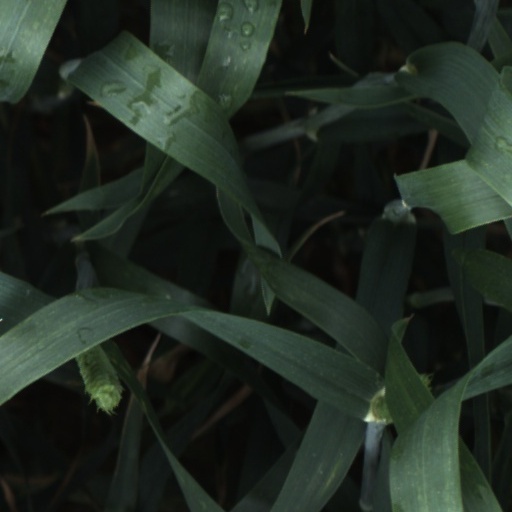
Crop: wheat